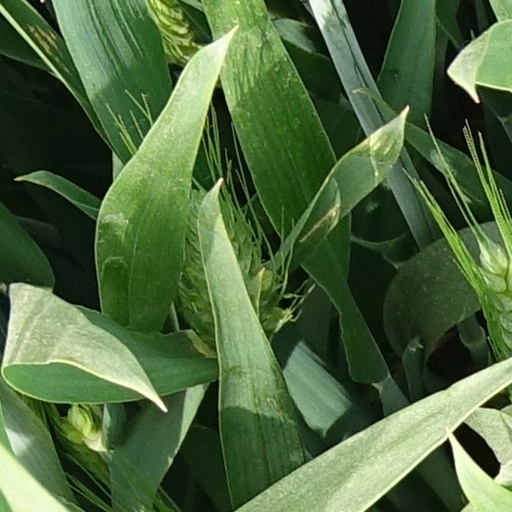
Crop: wheat